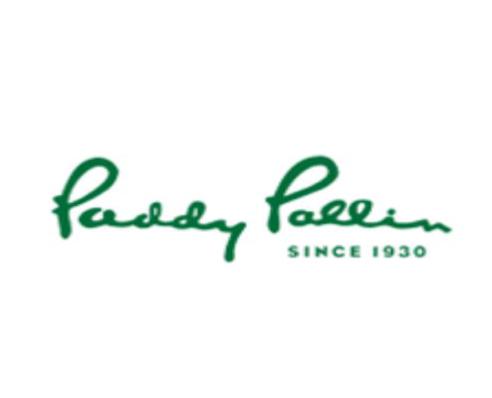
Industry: Clothes